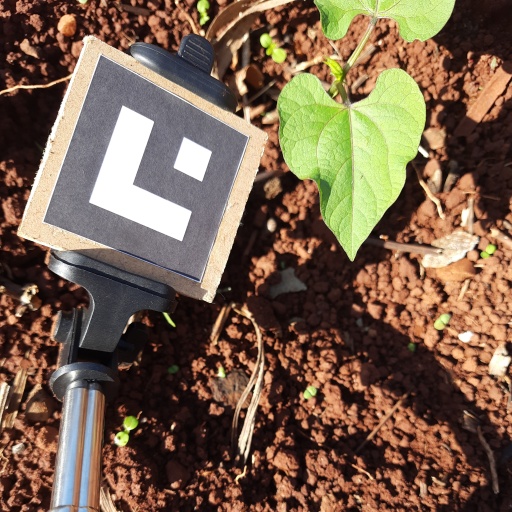
Observations: wavy surface, no eating holes, under sunlight